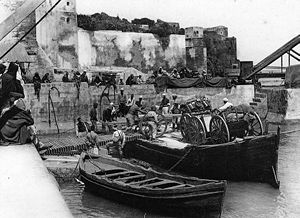
Fransk Marokko / Baggrund / Første marokkanske krise: marts 1905 - maj 1906
Det franske artilleri i Rabat i 1911.
Fransk Marokko var et fransk protektorat i Marokko, etableret i henhold til Feztraktaten. Fransk Marokko omfattede ikke den nordlige del af landet, som var et spansk protektorat. Protektoratet eksisterede fra 1912, hvor det formelt blev etableret, indtil den marokkanske uafhængighed den 2. marts 1956, og bestod generelt af området i Marokko mellem Fez og Rabat og sydpå til Mogador. Etableringen af det franske protektorat i Marokko fulgte århundreders Fransk-marokkanske relationer.